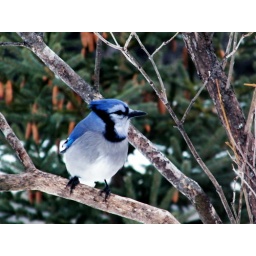
A blue Jay on a tree branch in our gargen.